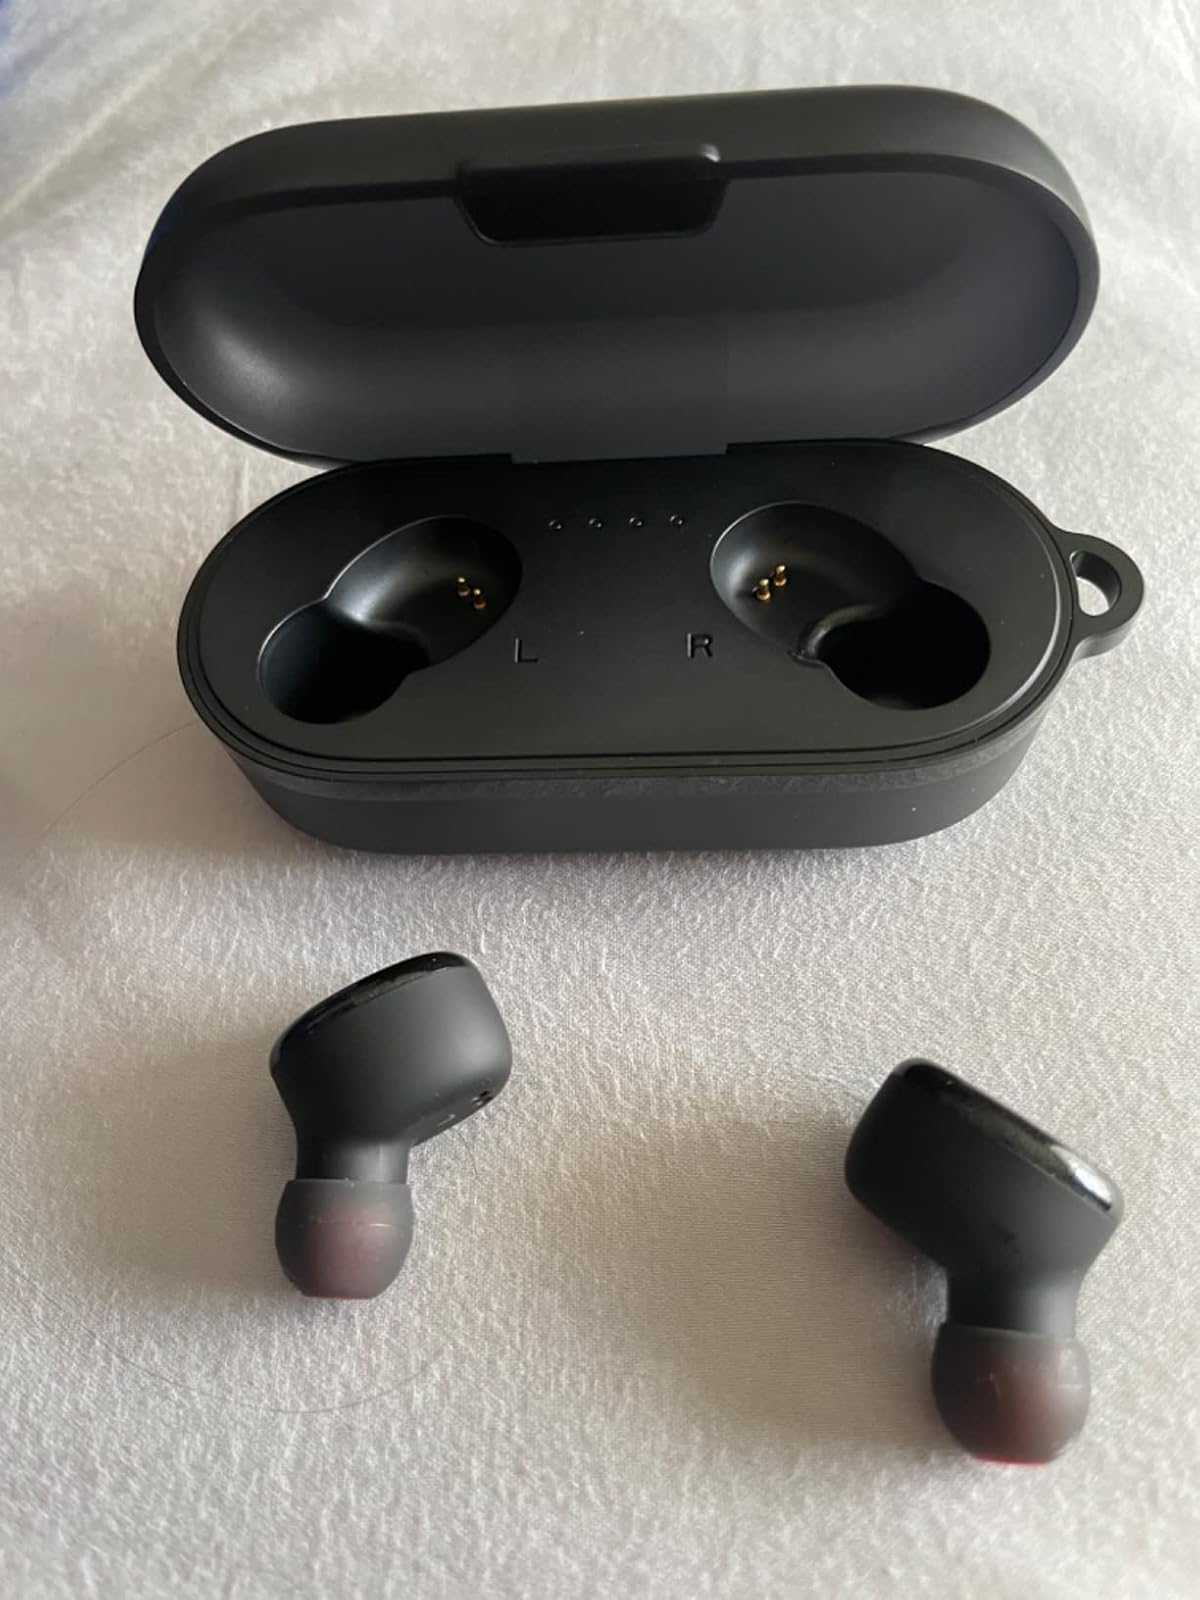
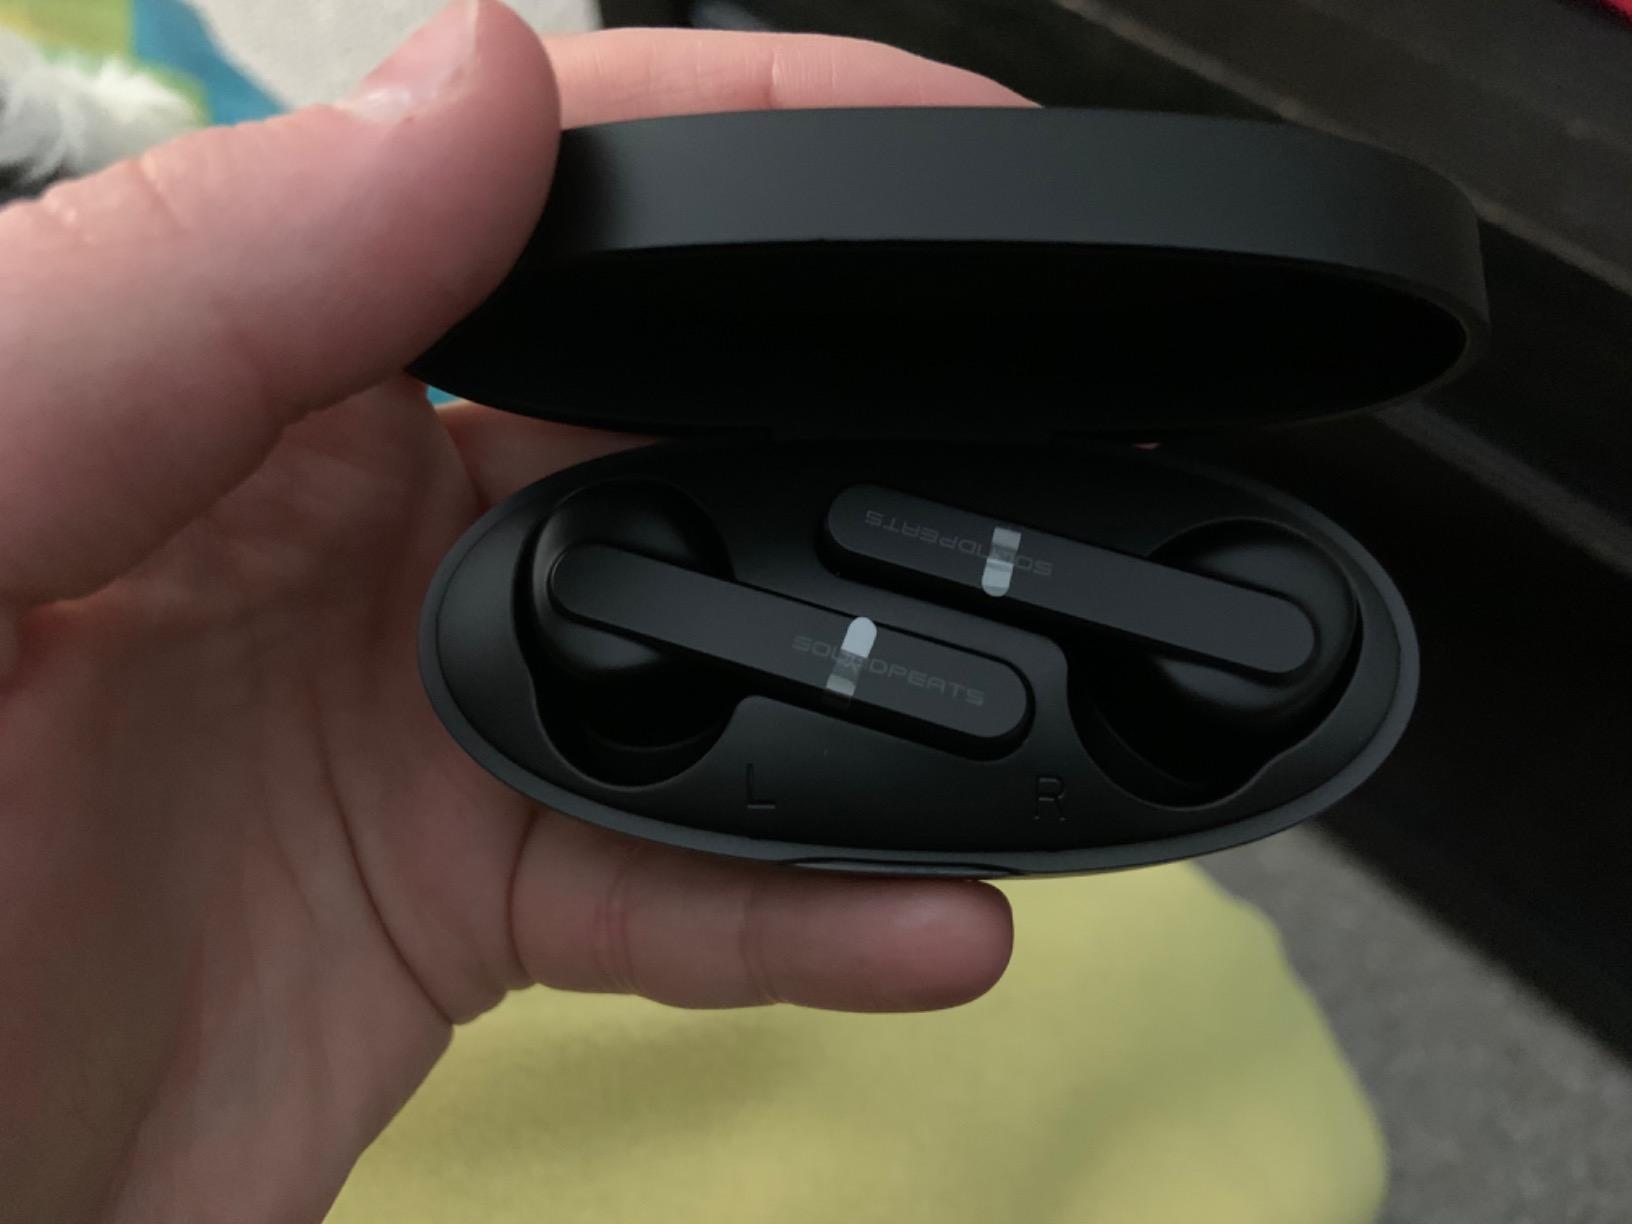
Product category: earbuds
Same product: no